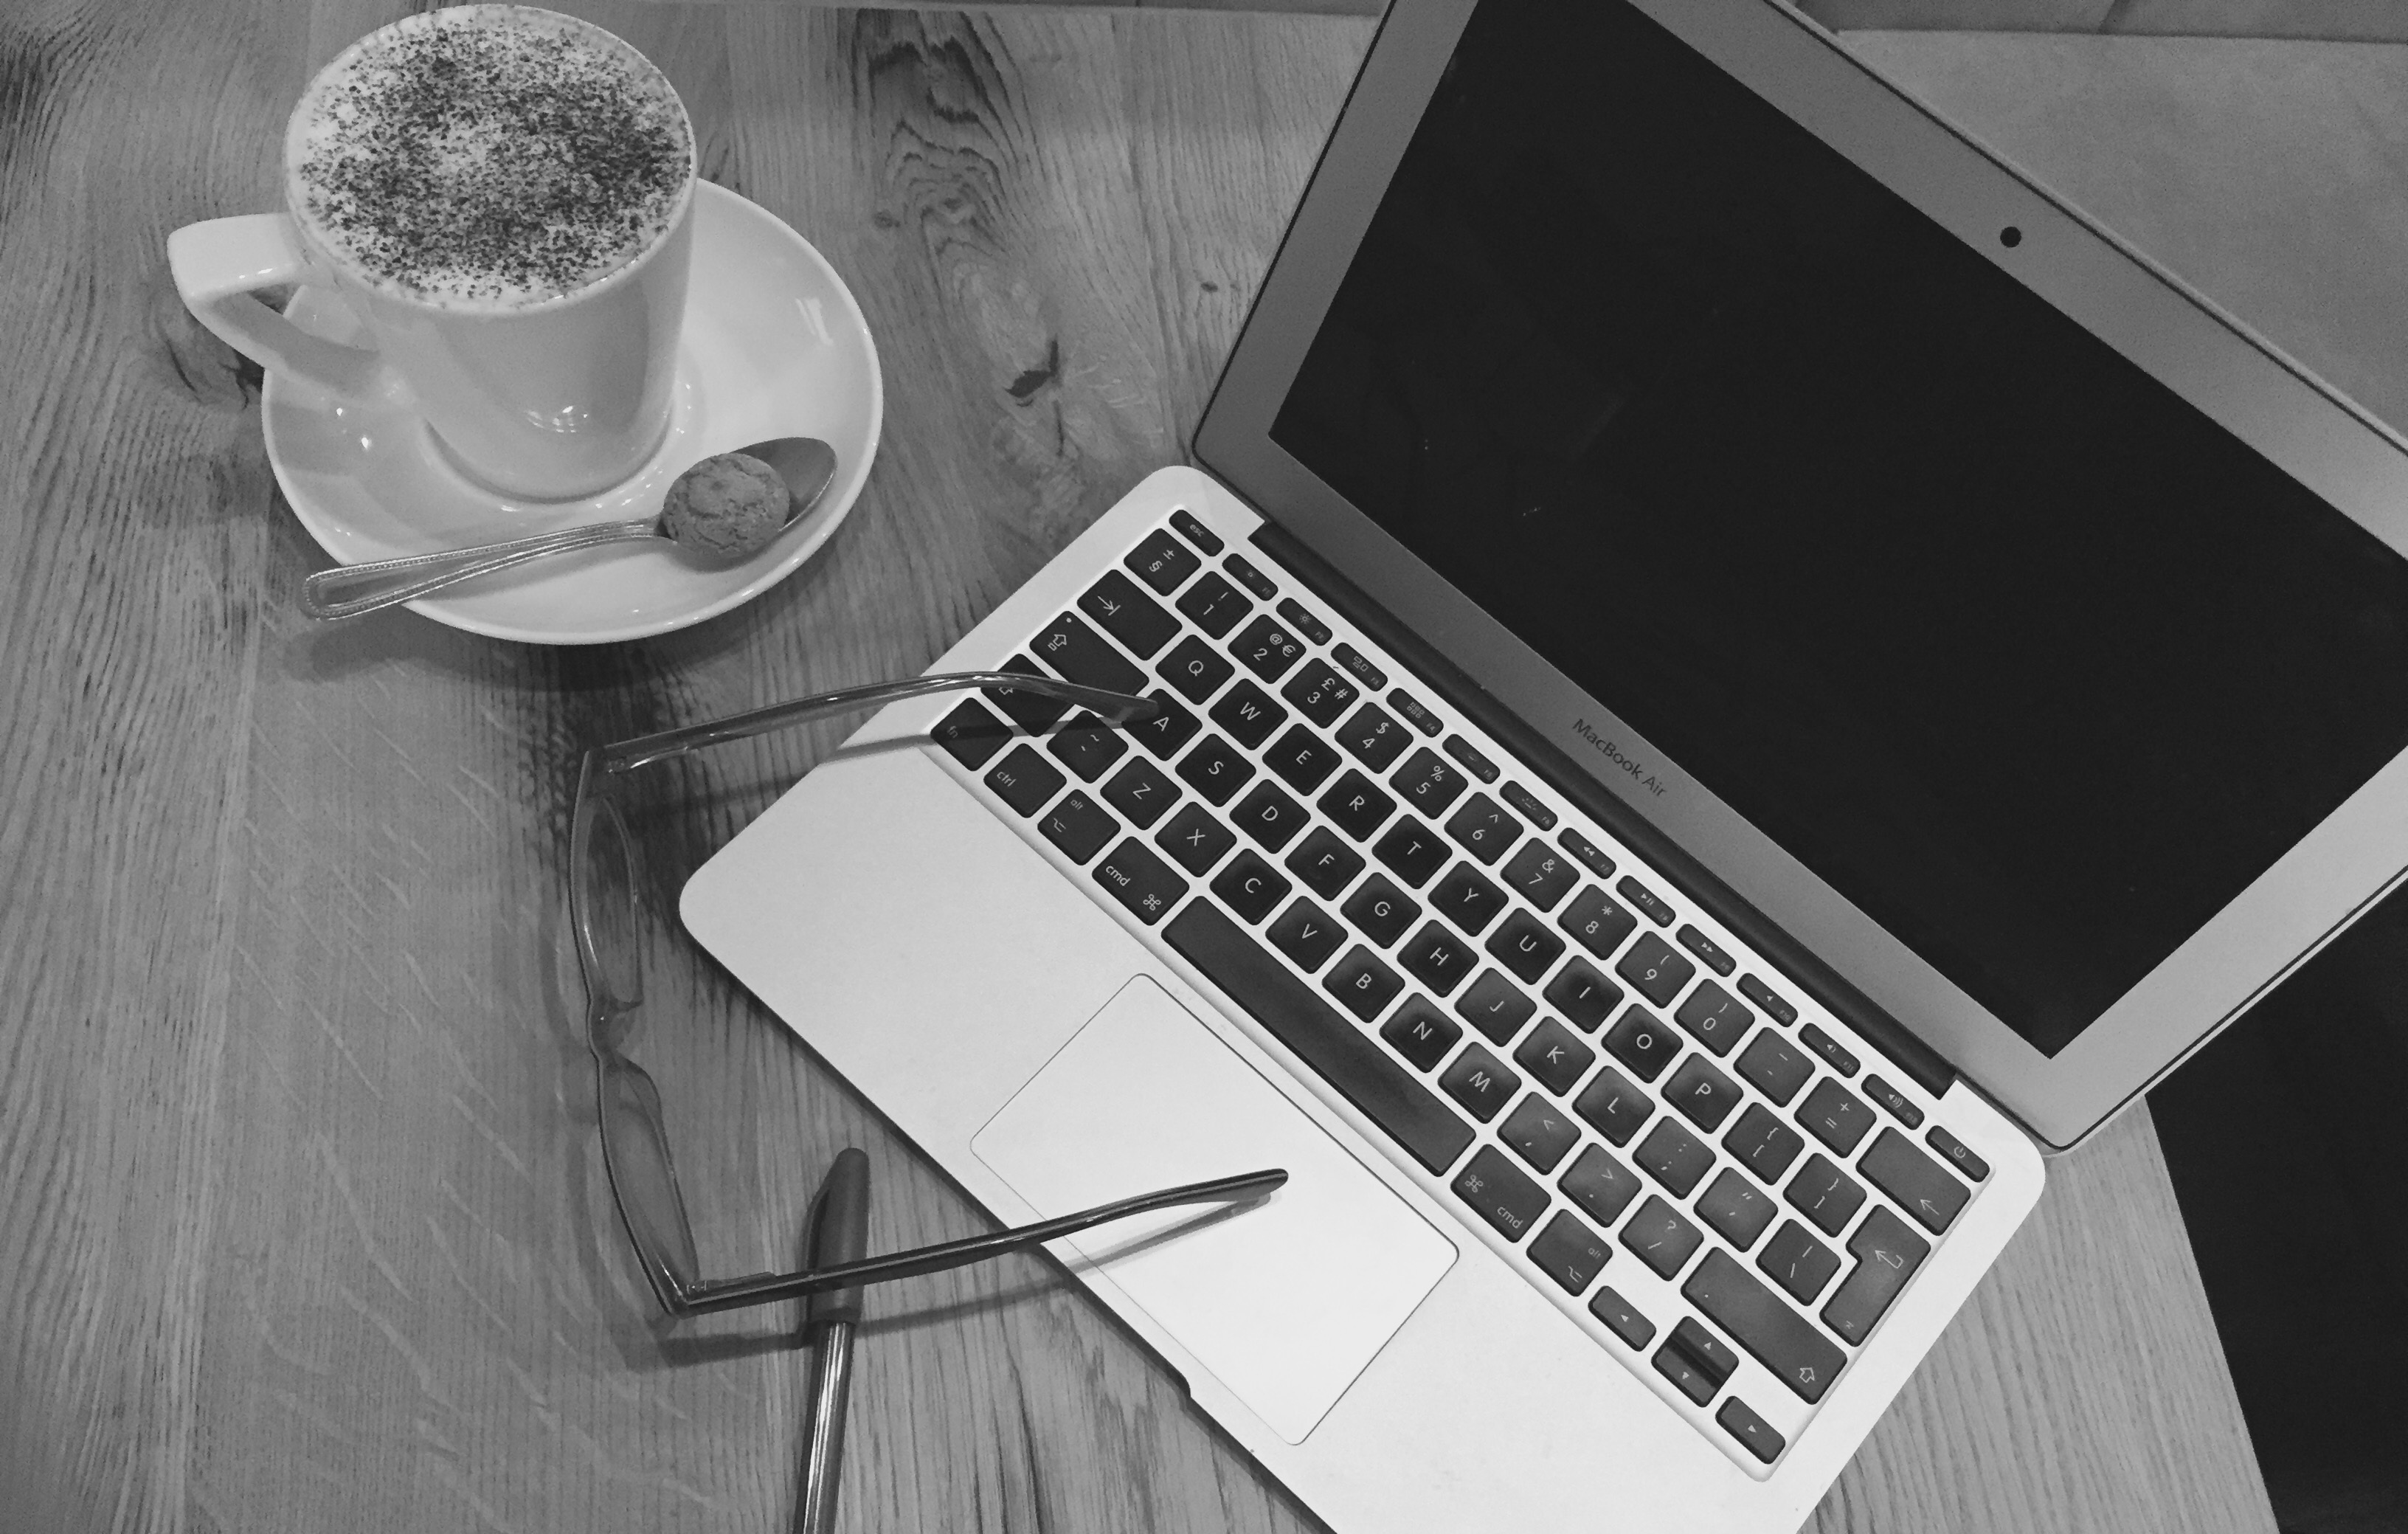
laptop, computer, cafe, coffee, light, black and white, white, cup, ceiling, black, monochrome, lighting, coffee cup, cup of coffee, art, drawing, design, shape, computer screen, monochrome photography